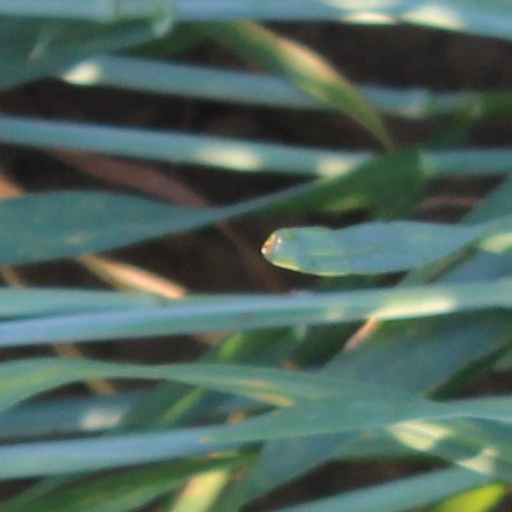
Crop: wheat